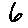
Label: 6